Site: brandenburg
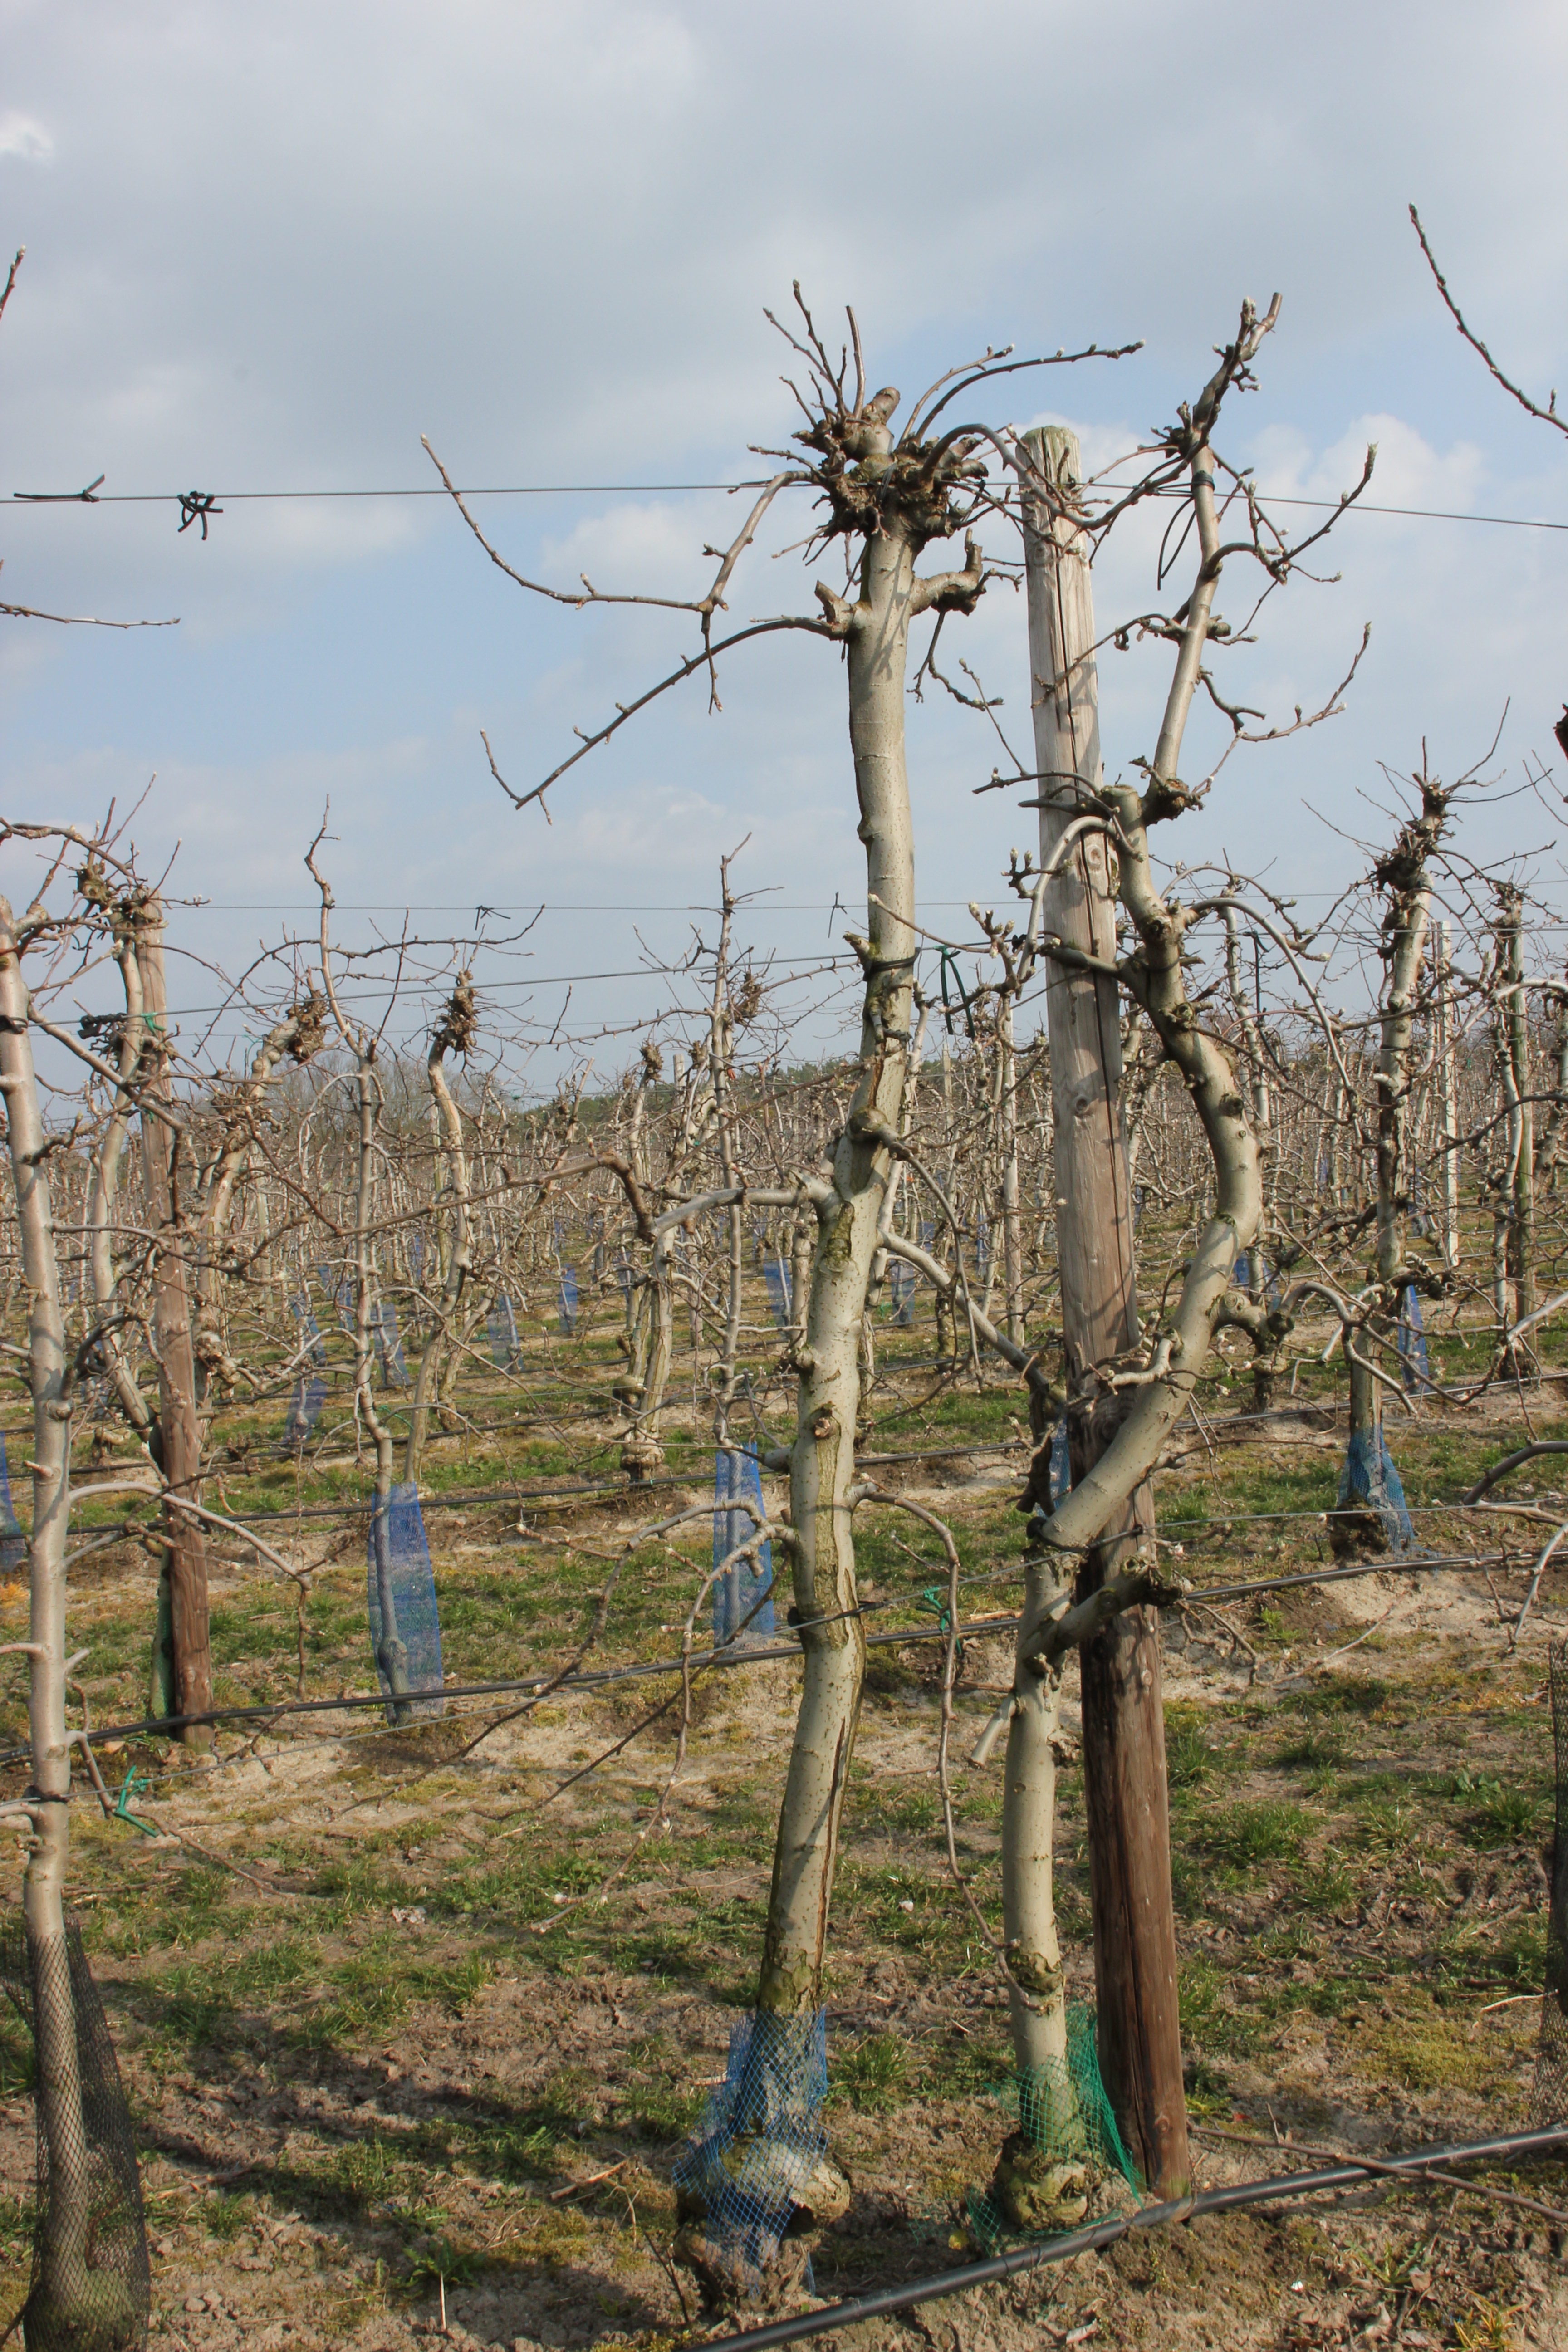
Growth stage (BBCH 03): Bud development